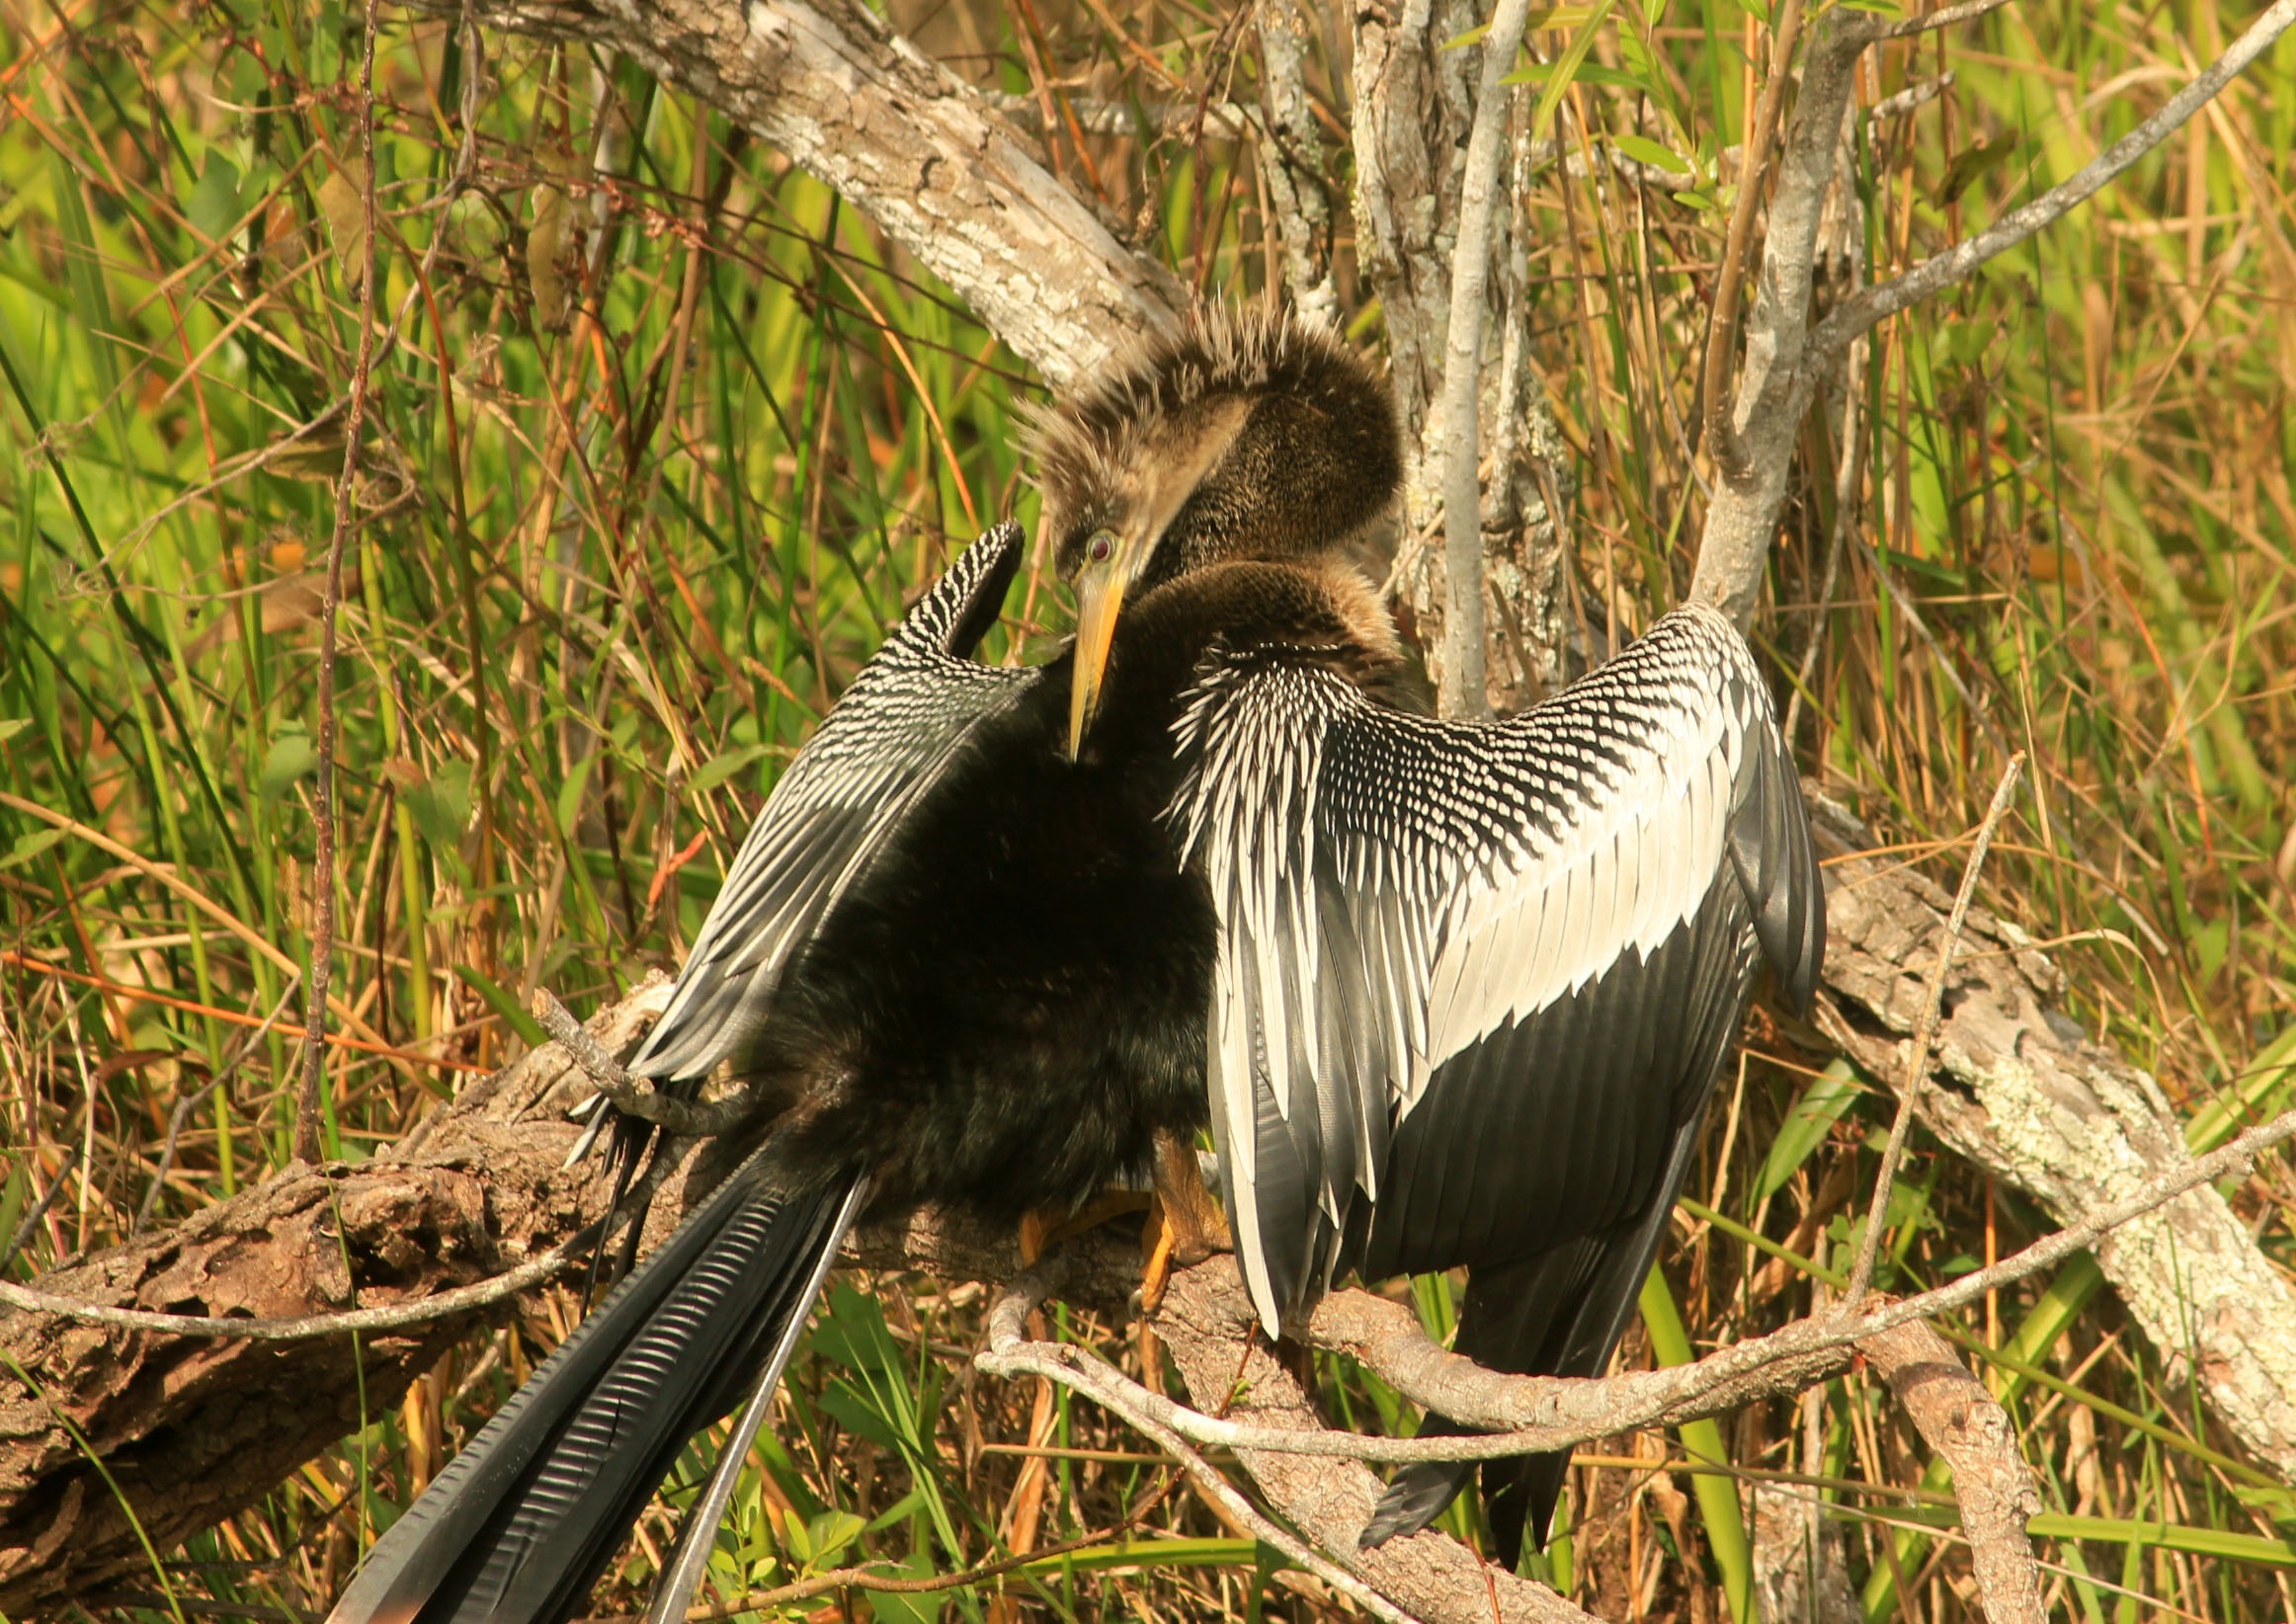
nature, outdoor, wilderness, bird, wing, animal, pelican, fly, wildlife, wild, beak, mammal, freedom, feather, avian, fauna, majestic, wings, wetland, vertebrate, creature, water bird, anhinga